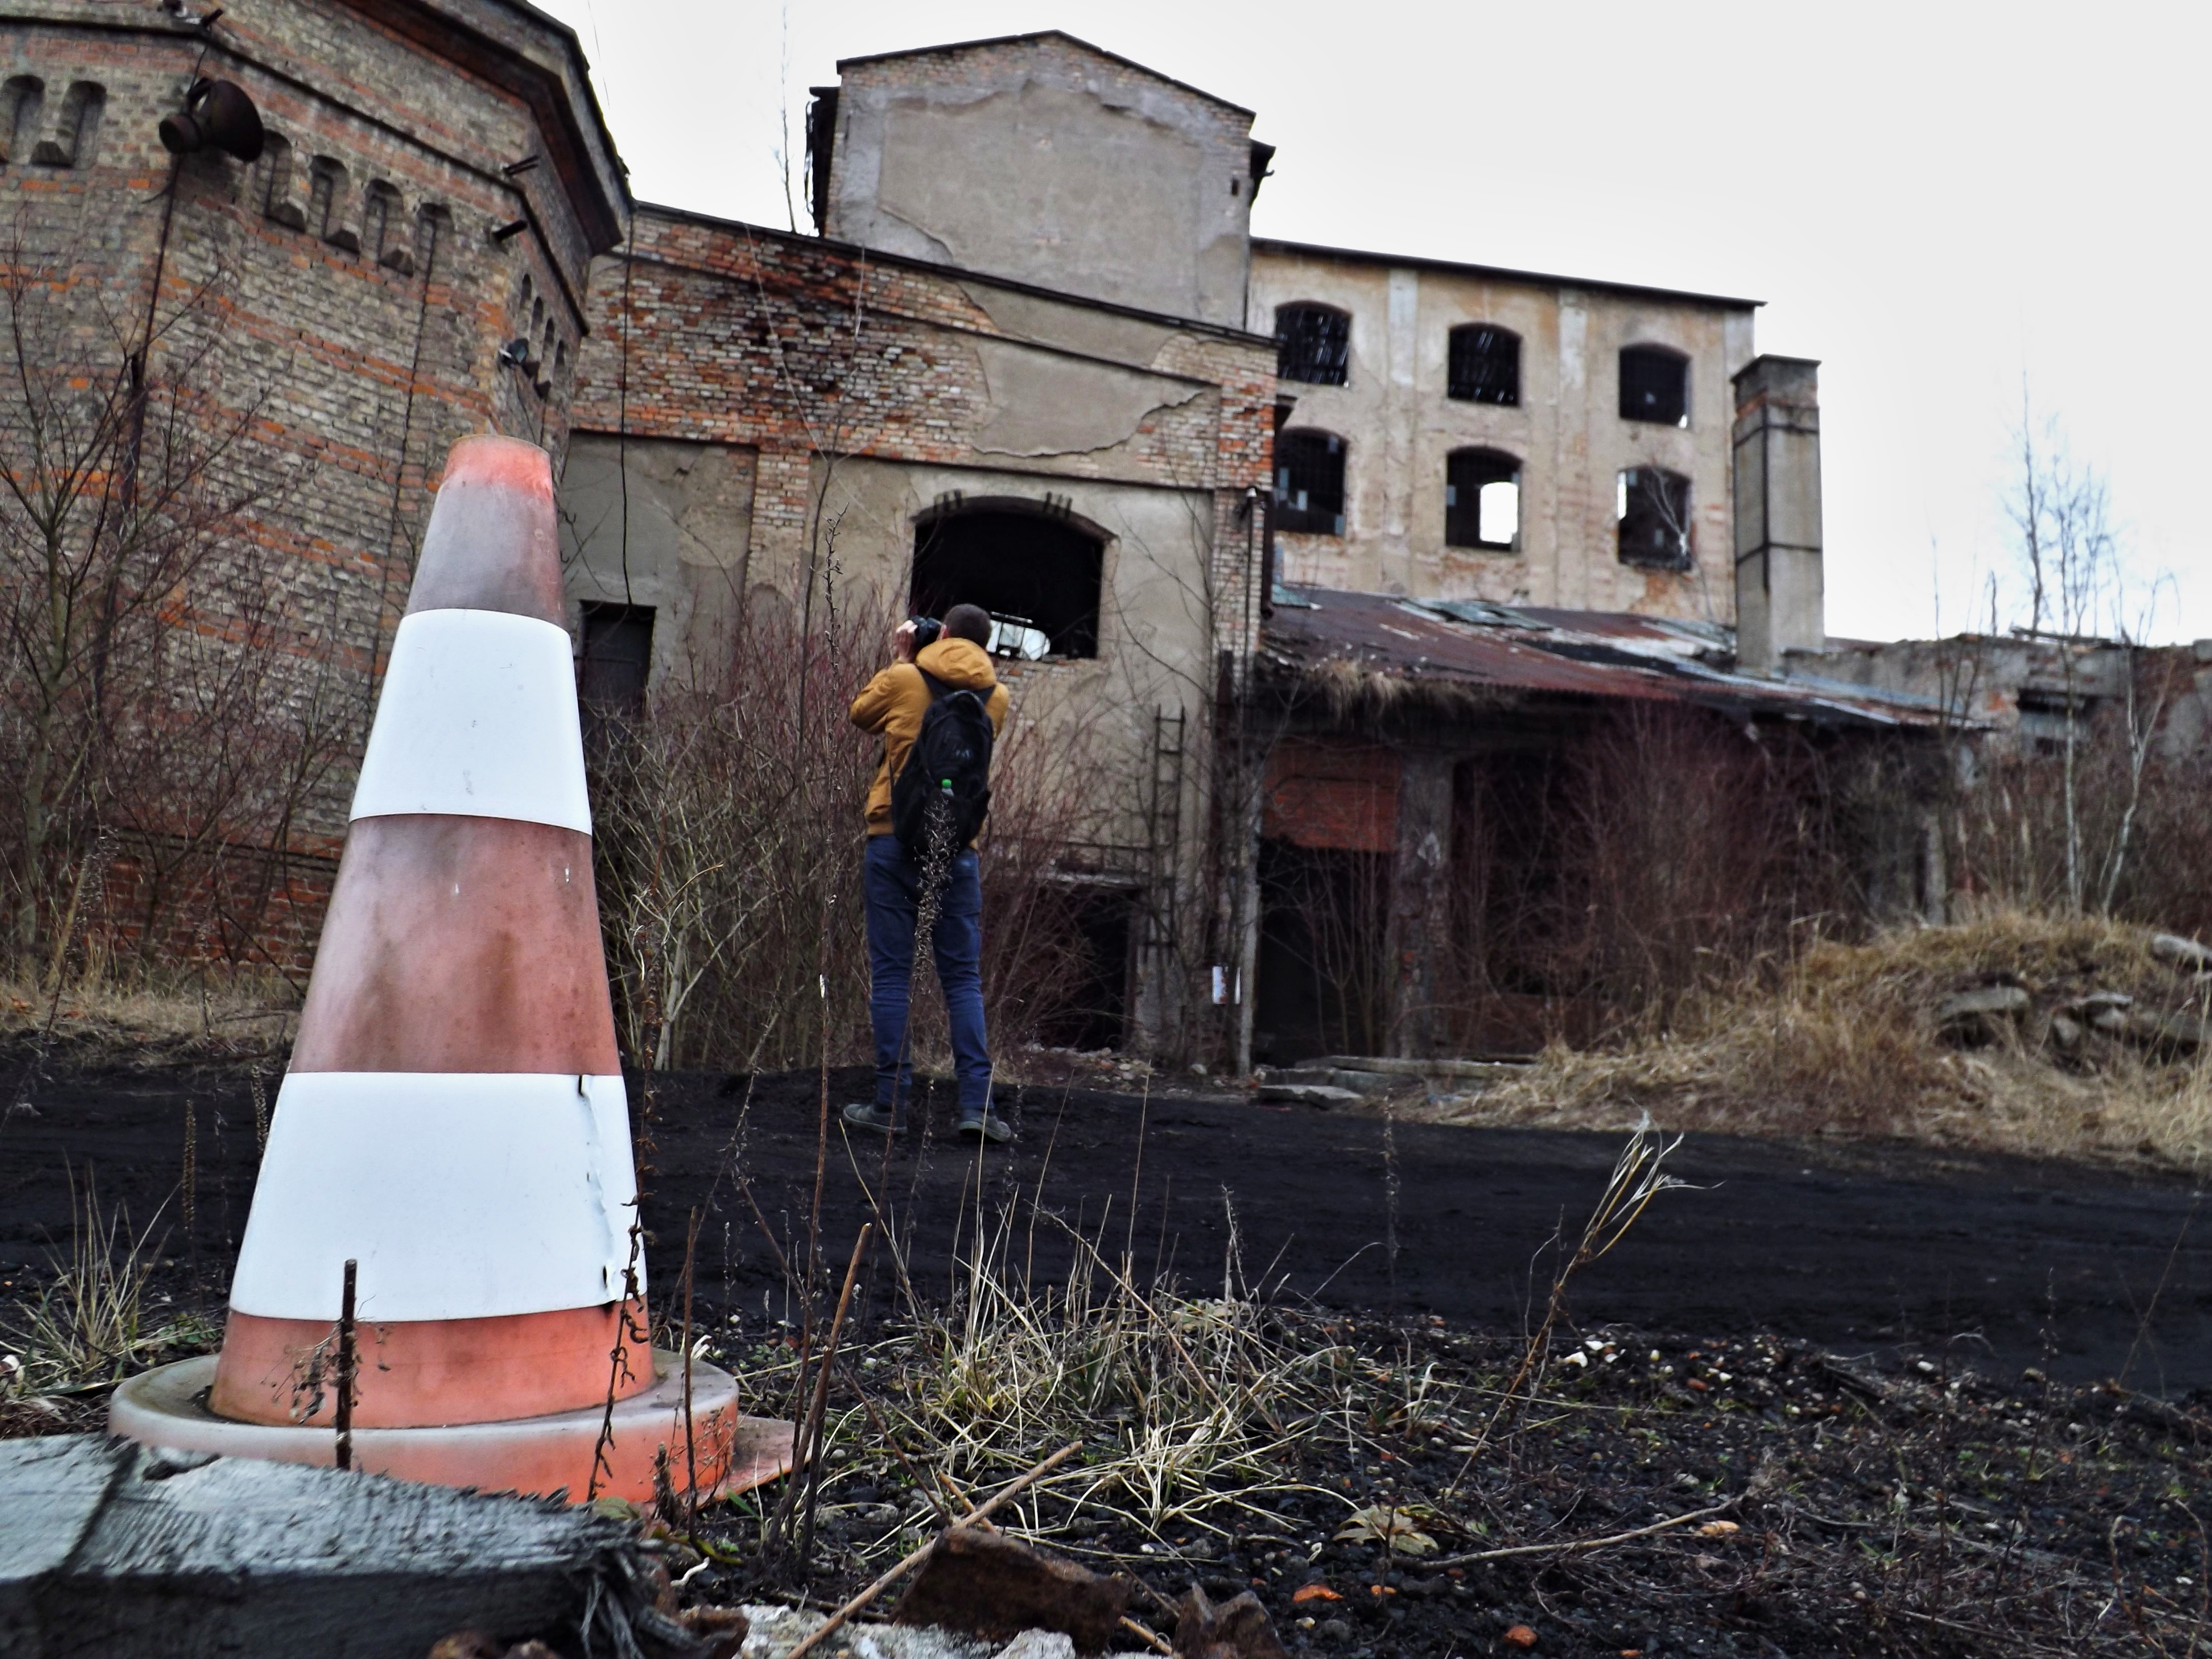
house, cone, factory, demolition, debris, urban area, lonely place